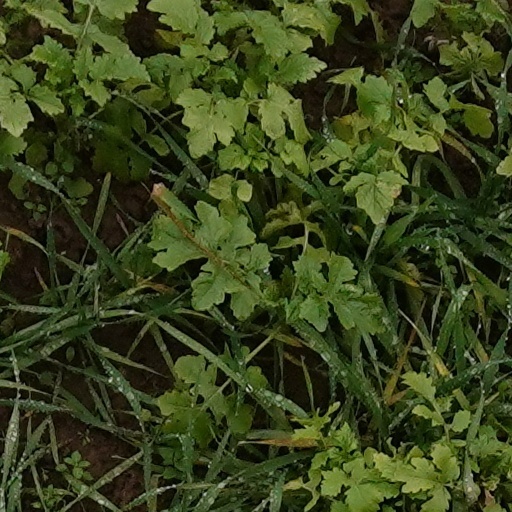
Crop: wheat